Yang Woo-suk

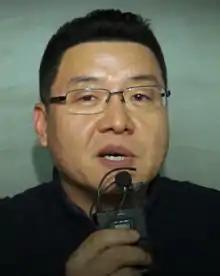

Yang Woo-suk (born October 24, 1969) is a South Korean film scriptwriter, director, producer, and manhwaga. His first film was the critical and commercial hit "The Attorney" (2013).